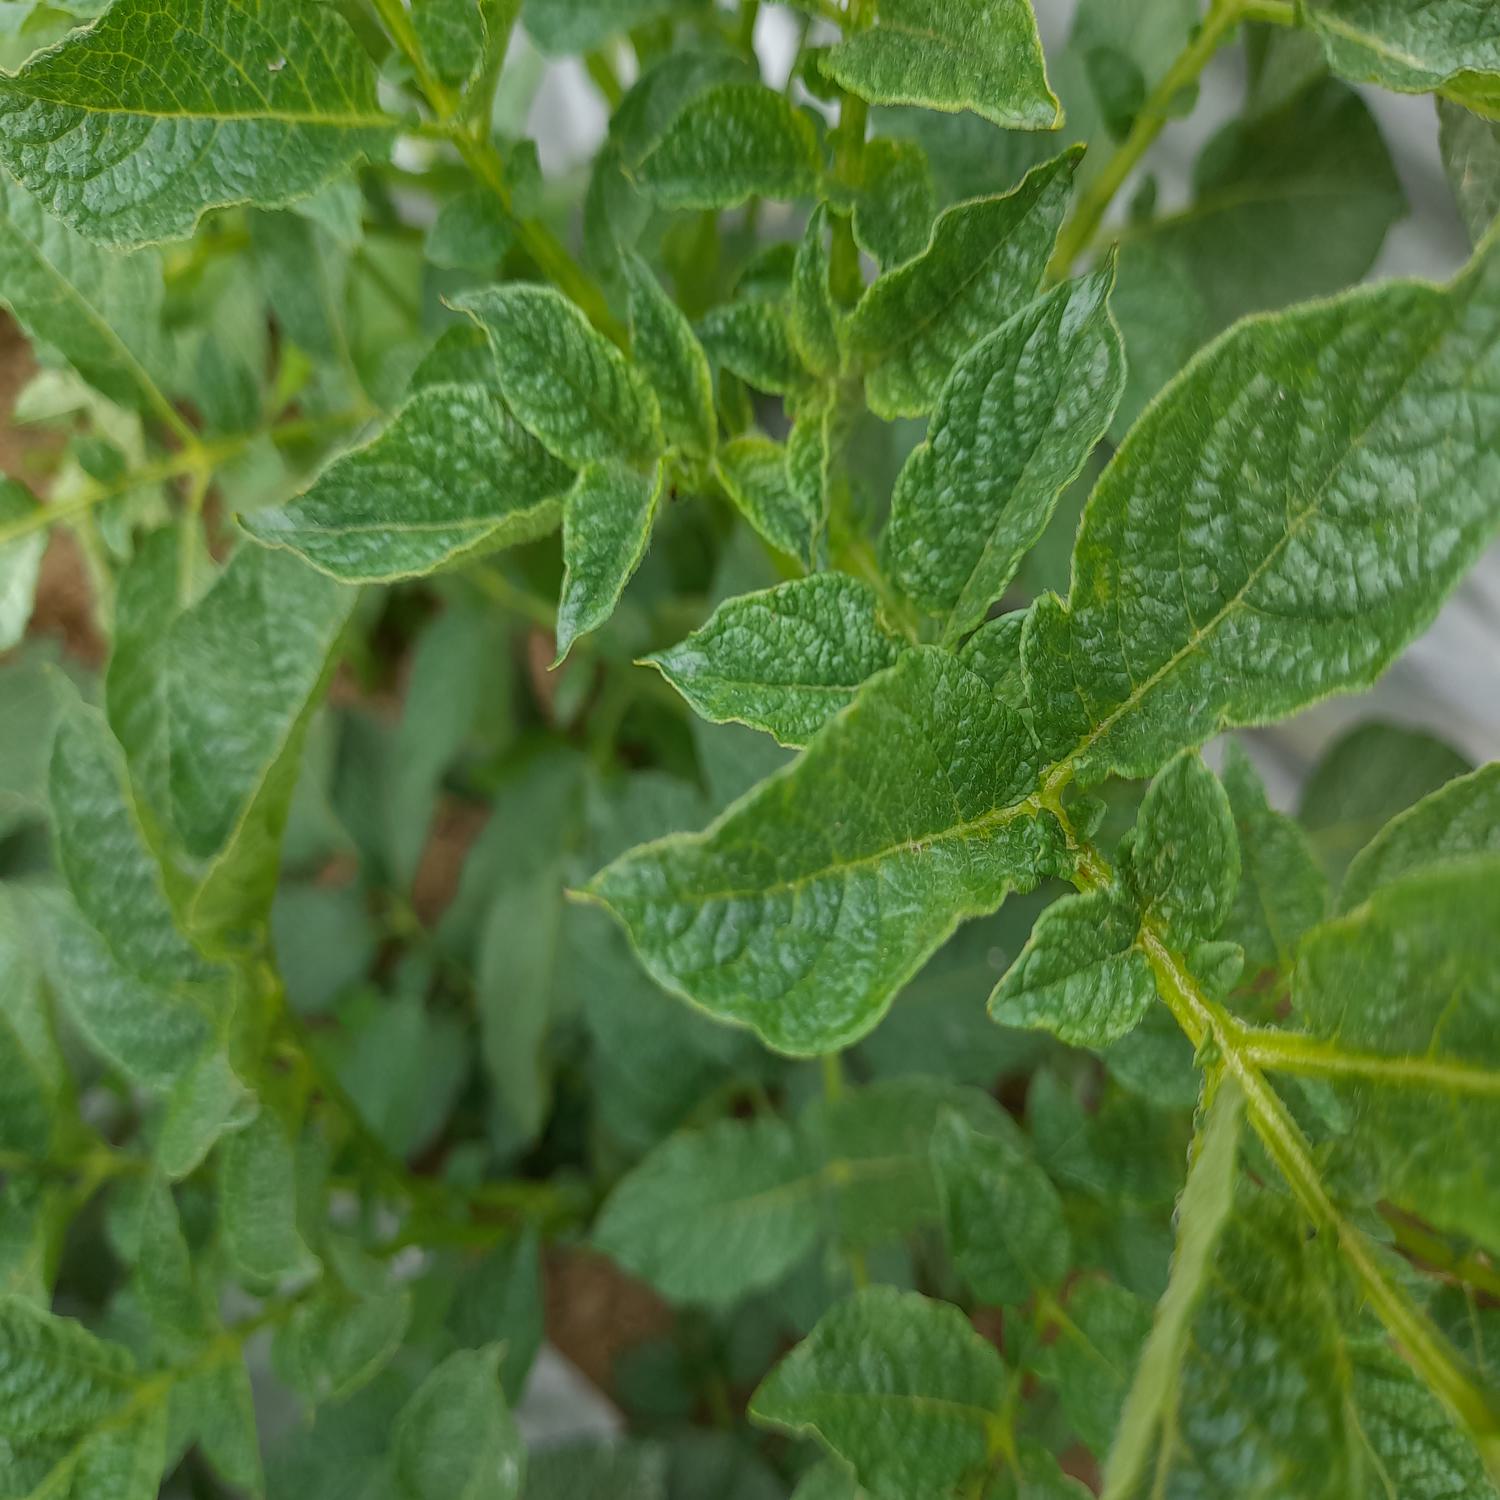
Etiqueta: Virus